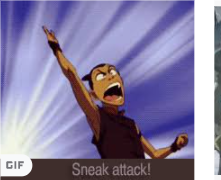
Portrait style: Cartoon Portrait